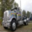
Label: truck